Loss of MV Darlwyne

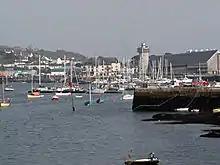
General view of Falmouth, Cornwall

In October 1962 the owners transferred "Darlwyne" to St Mawes, in Falmouth, Cornwall. It was taken there by a crew of six; although the sea trip was accomplished without any serious incident, the crew were critical of the boat's performance in certain weather conditions. They found it top-heavy, difficult to steer, and with a tendency to list. "Darlwyne" remained at St Mawes until September 1963, when the owners decided to sell it as a potential commercial passenger boat. At Mylor, in the Carrick Roads estuary of the River Fal, it was inspected by a local marine surveyor, George Corke. He noted the poor steering—it was impossible, he said, to navigate a straight course—and thought that much work would be necessary before it was fit for passenger-carrying operations. On 30 May 1964 Corke acted as agent for Lowe and Gray in the sale of "Darlwyne" to John Barratt of Penryn, whose main objective was to renovate the vessel with a view to a profitable sale.